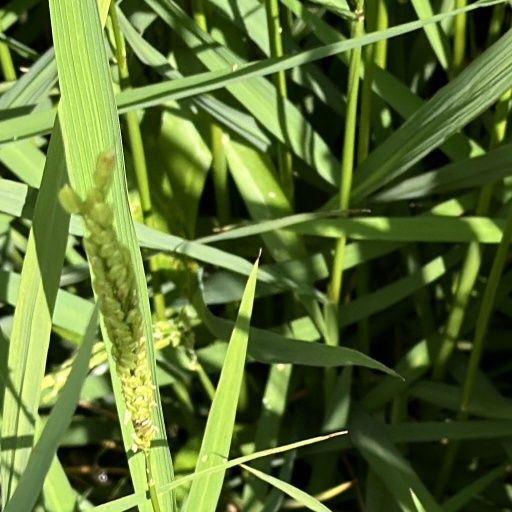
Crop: rice